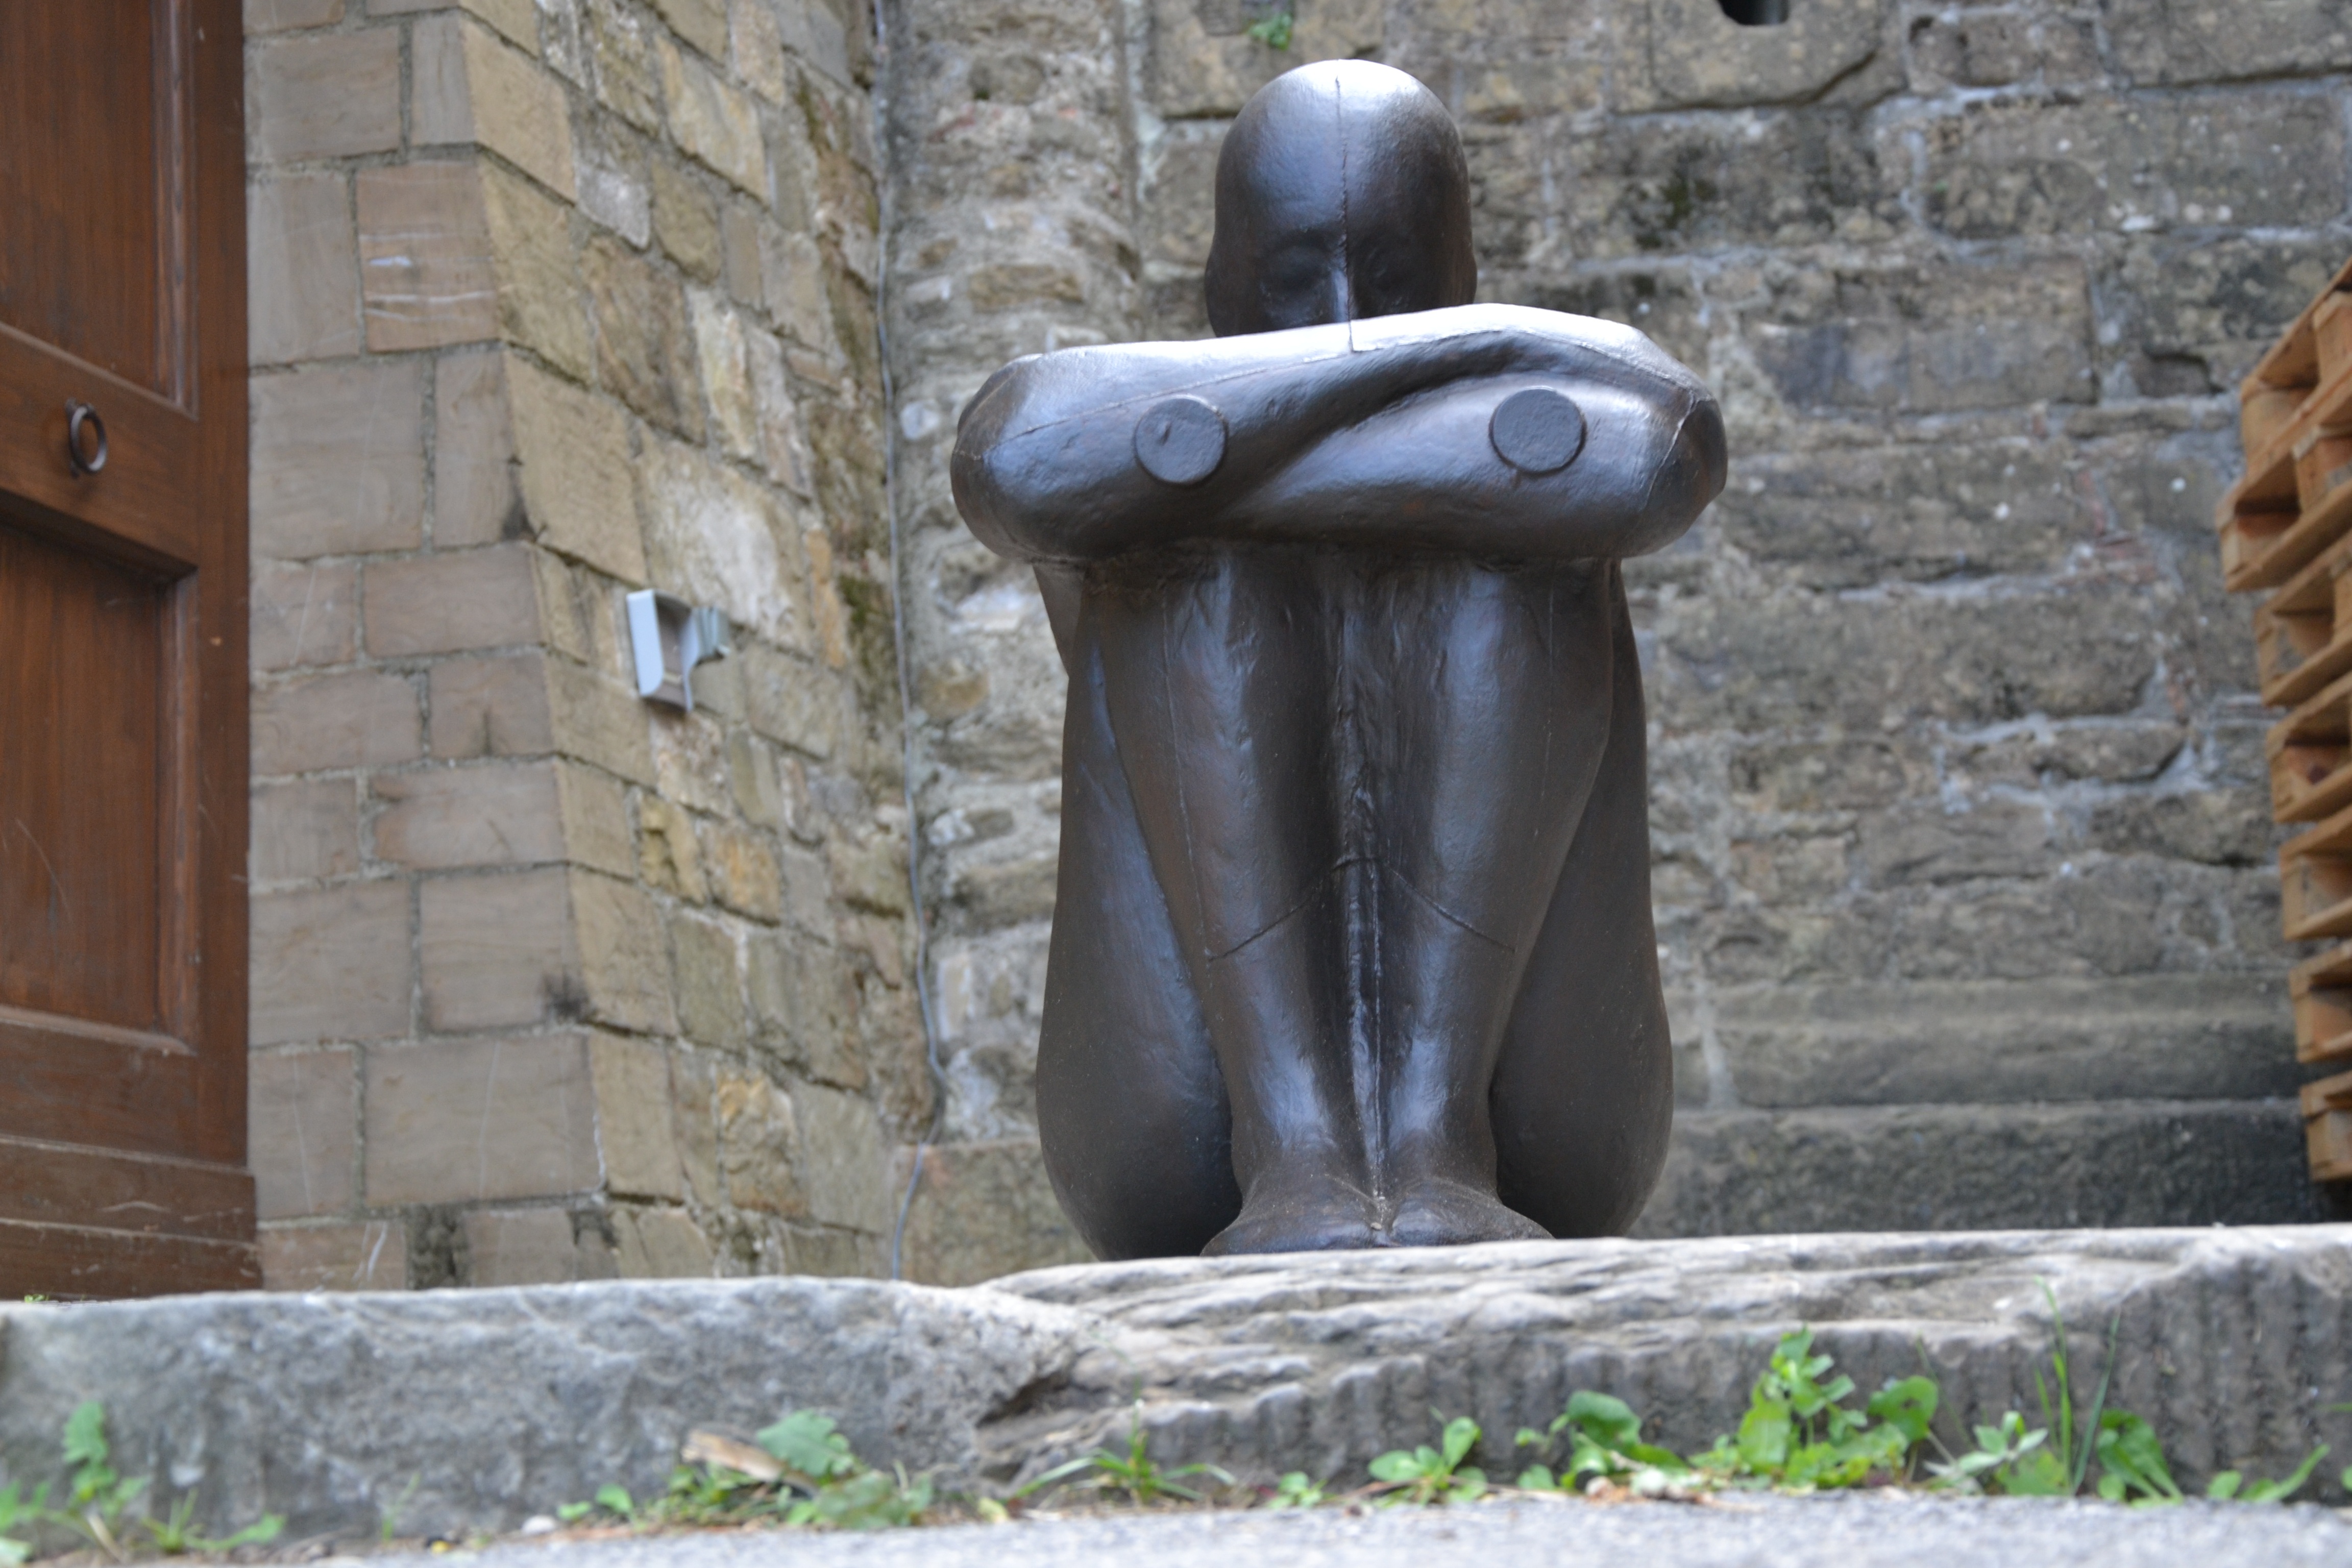
rock, wall, monument, thinking, statue, sit, sculpture, memorial, art, figure, temple, carving, water feature, ancient history